SMS Roon

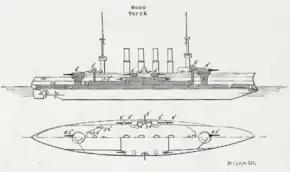
Plan and profile of the class

The two -class cruisers were ordered in 1902 as part of the fleet expansion program specified by the Second Naval Law of 1900. The two ships were incremental developments of the preceding s, the most significant difference being a longer hull; the extra space was used to add a pair of boilers, which increased power by and speed by . The launch of the British battlecruiser in 1907 quickly rendered all of the armored cruisers that had been built by the world's navies obsolescent.